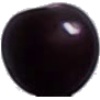
Label: cherry_wax_black